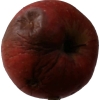
Label: Apple 17